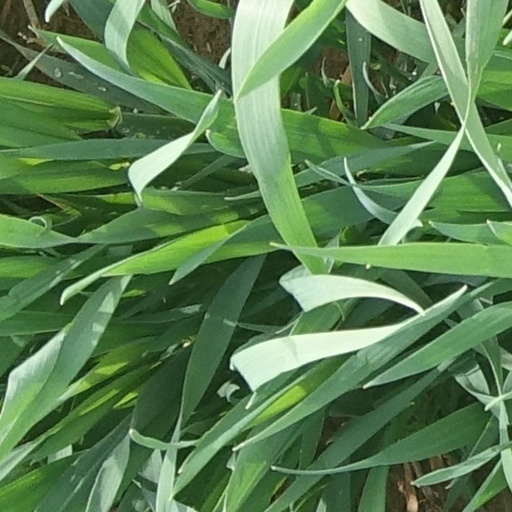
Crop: wheat